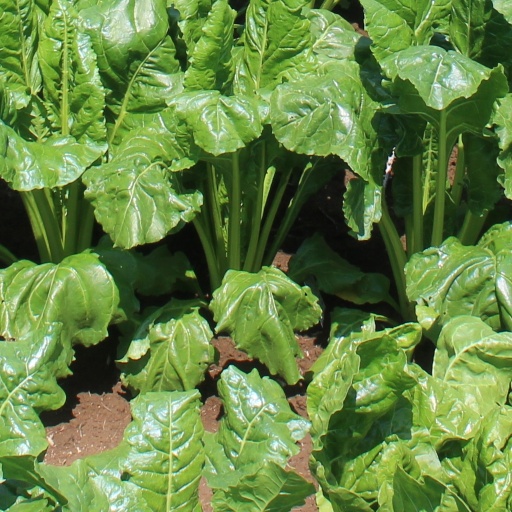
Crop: sugar beet